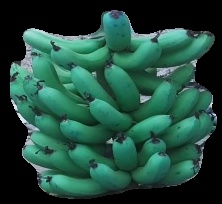
Variety: pachbale
Grade: grade3